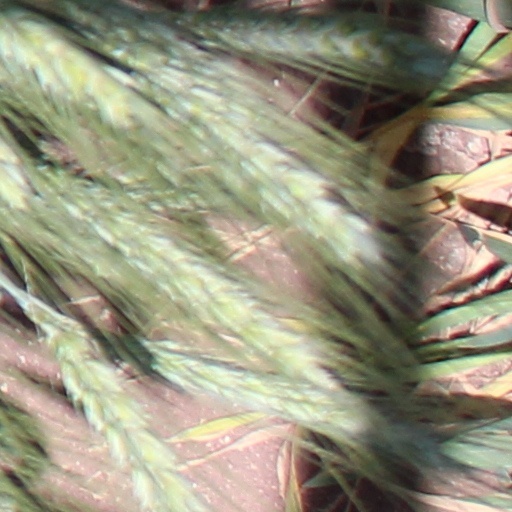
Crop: wheat